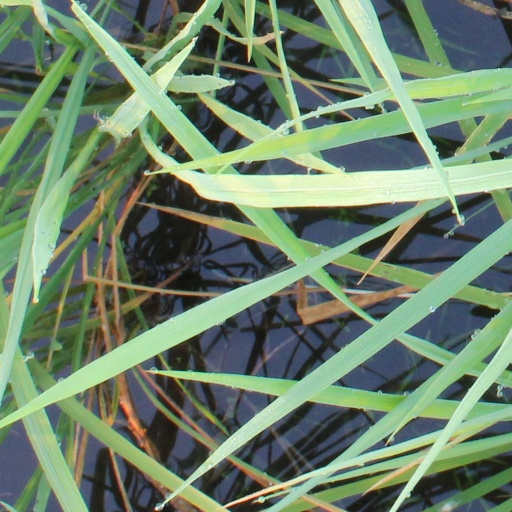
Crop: rice